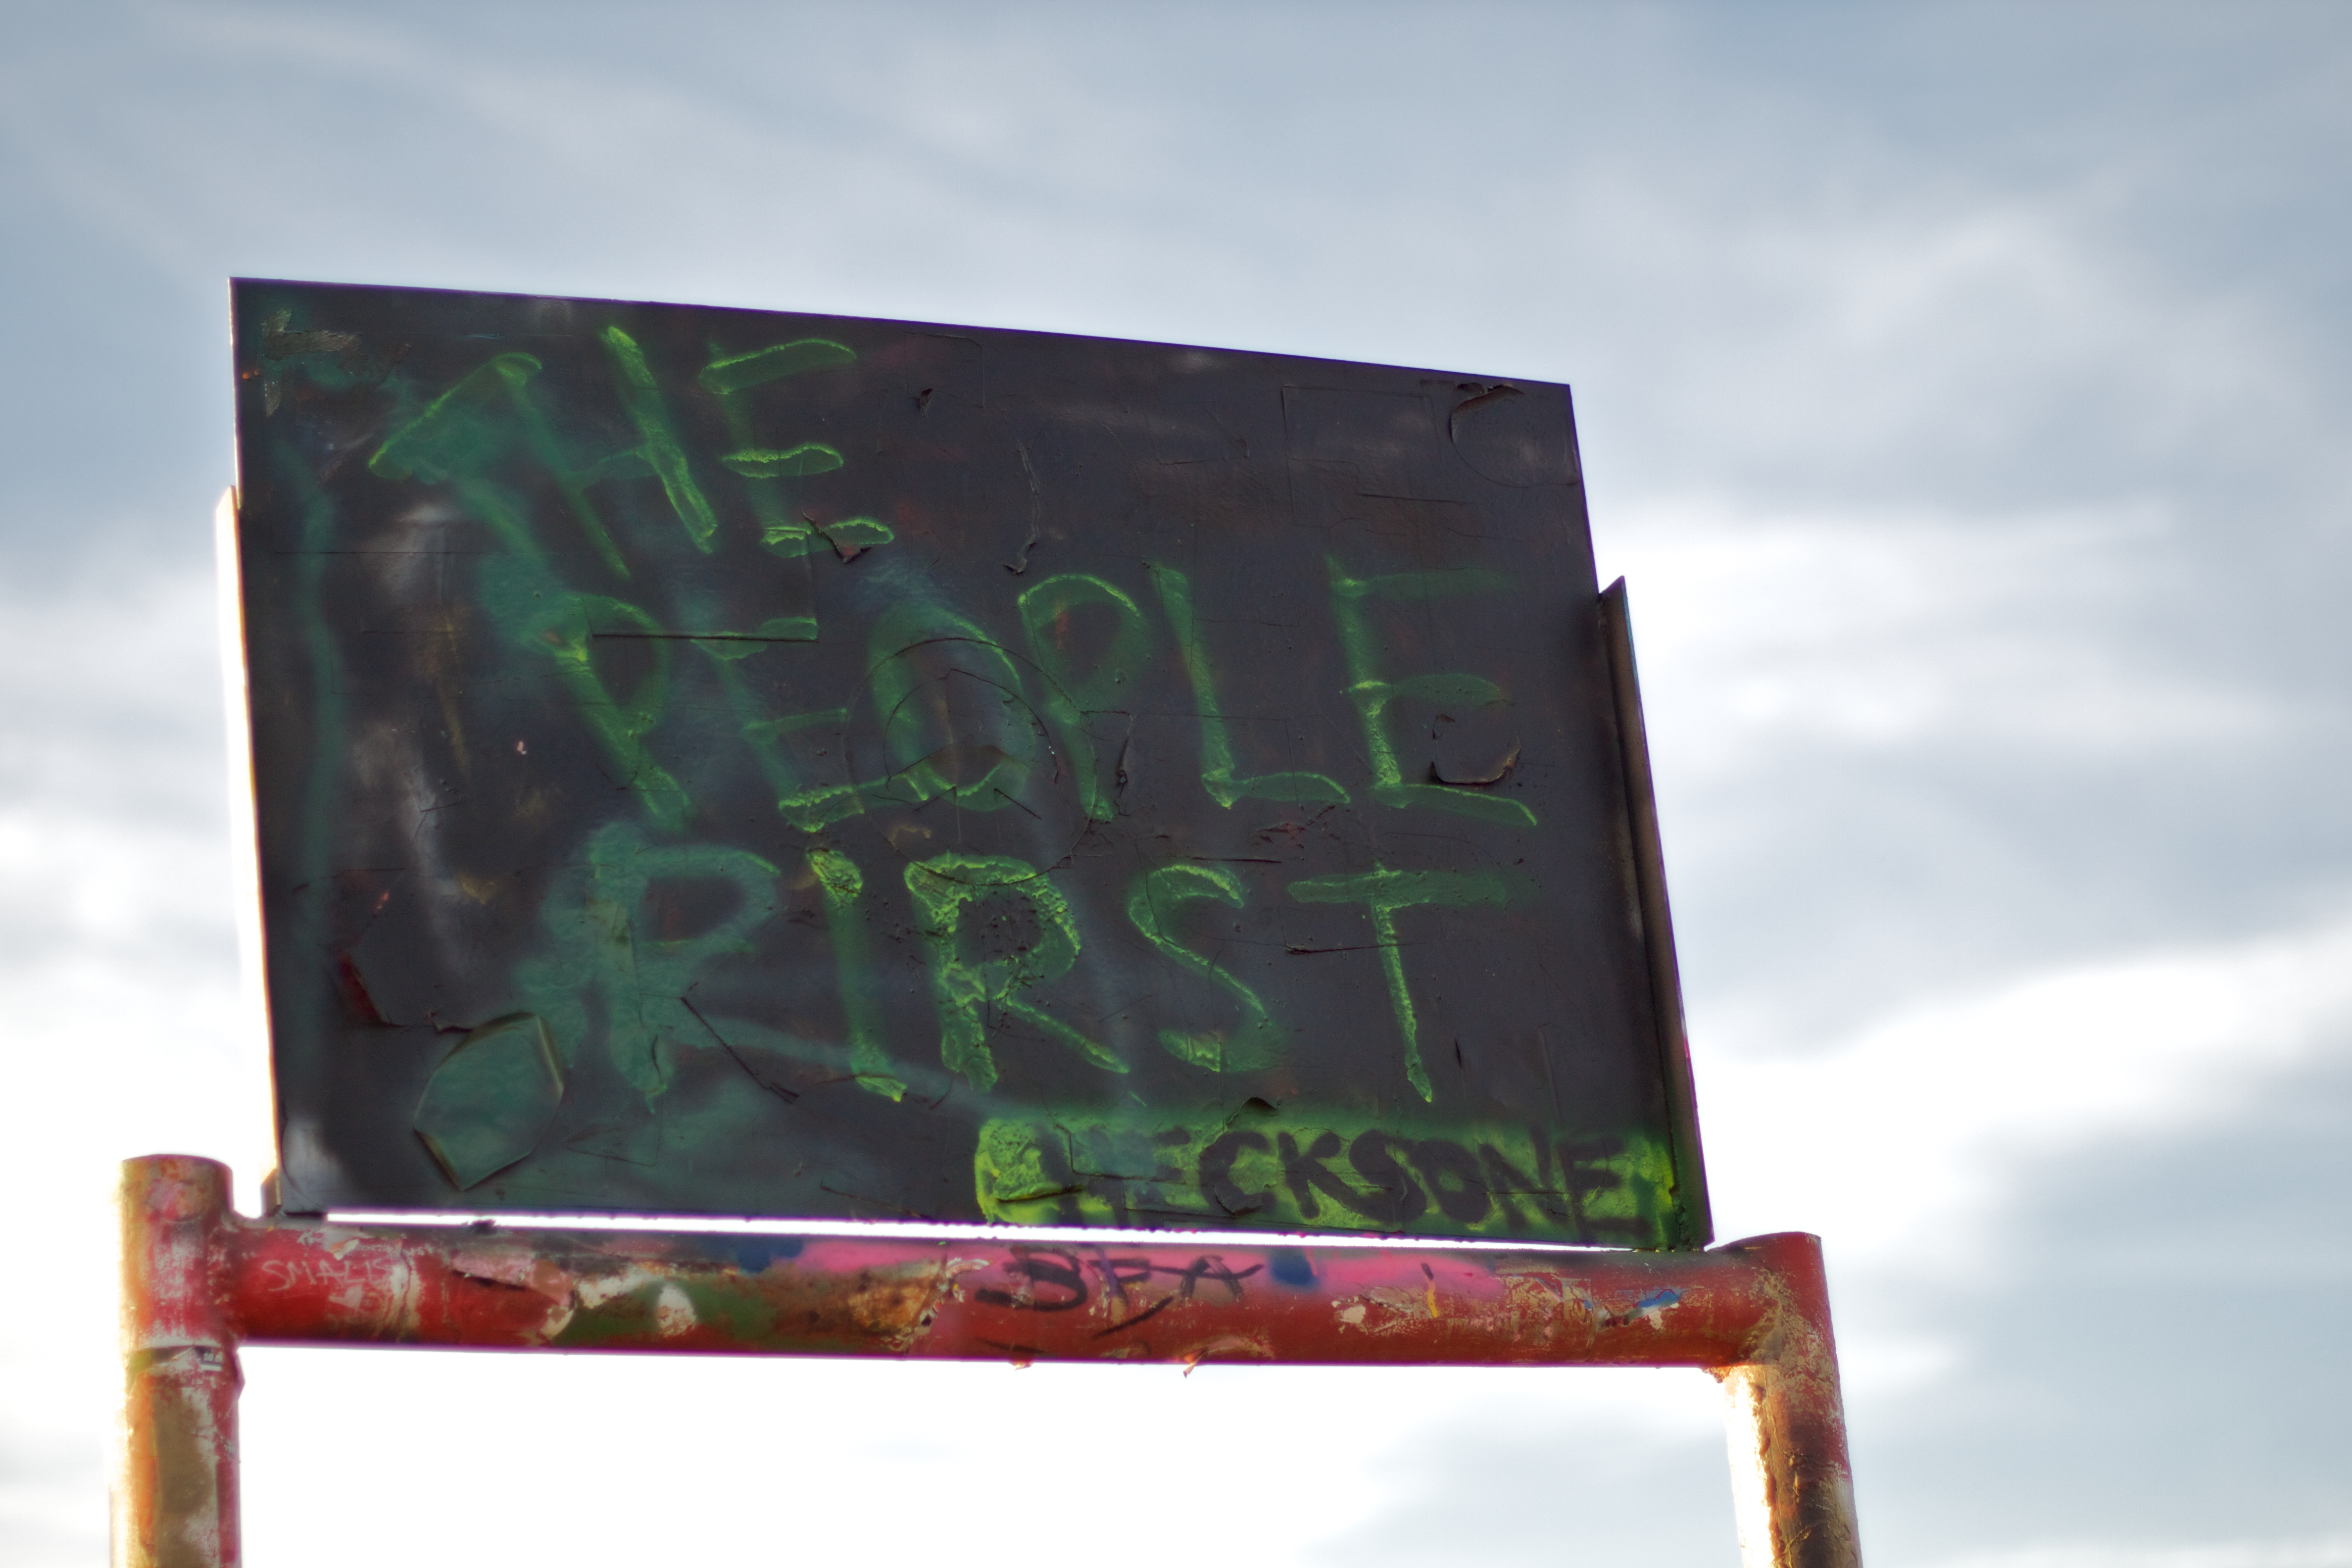
advertising, sign, green, signage, odyssey, cadillacranch, display device